Galyn Görg

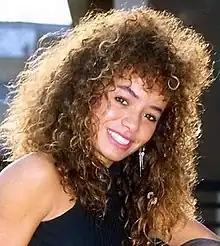

Galyn Görg (surname pronounced George), also credited as Galyn Gorg, Galan Gorg and Gaylyn Görg (July 15, 1964 – July 14, 2020), was an American actress and dancer, best known for her role in the film "RoboCop 2" as Angie, the villain Cain's girlfriend and subordinate; on "M.A.N.T.I.S.", television's first black superhero program, as Lt. Maxwell; on the television show "Twin Peaks" as Nancy O'Reilly; and as a starring dancer on two separate Italian variety shows, "Fantastico" on the channel "RAI" and "" on the channel "Canale 5".